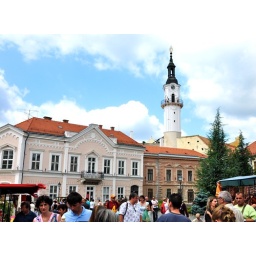
The Fire-watch tower looks over the street fairVeszprem Hungary August 2010